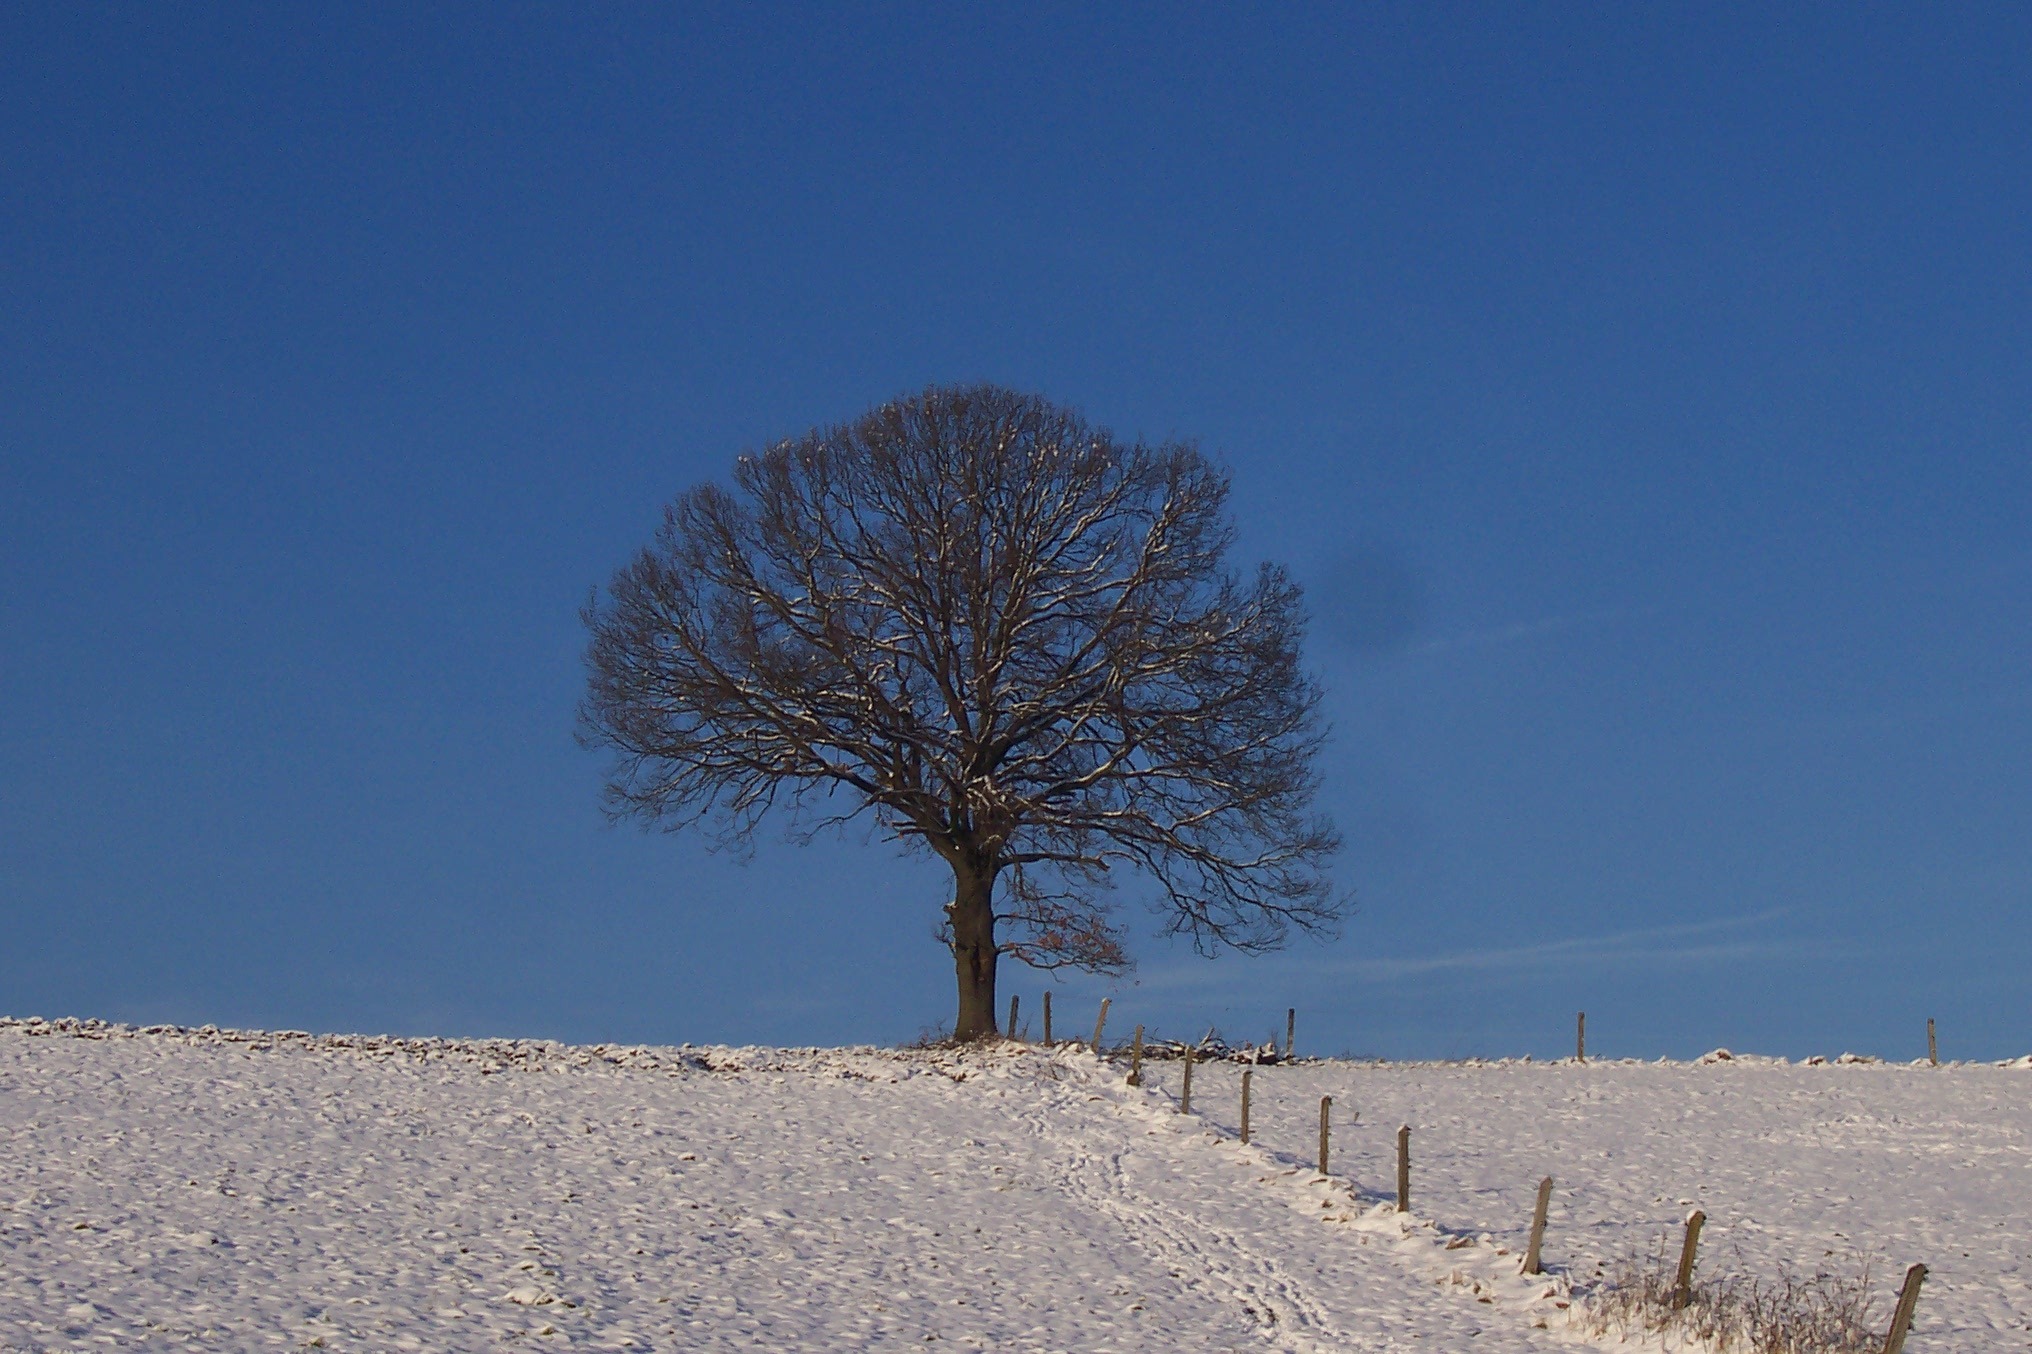
landscape, tree, nature, mountain, snow, winter, plant, sky, hill, frost, weather, blue, season, plateau, habitat, ecosystem, natural environment, woody plant, mountainous landforms